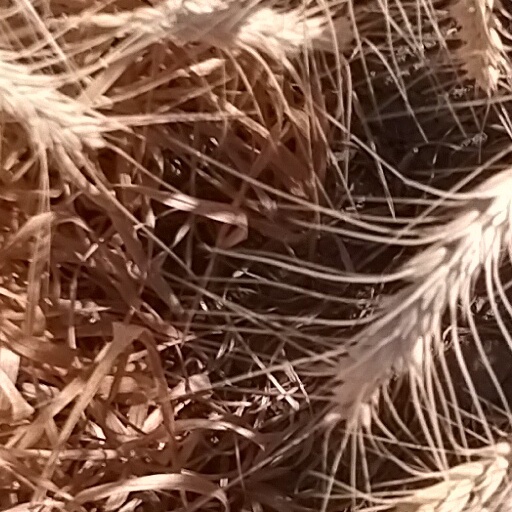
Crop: wheat